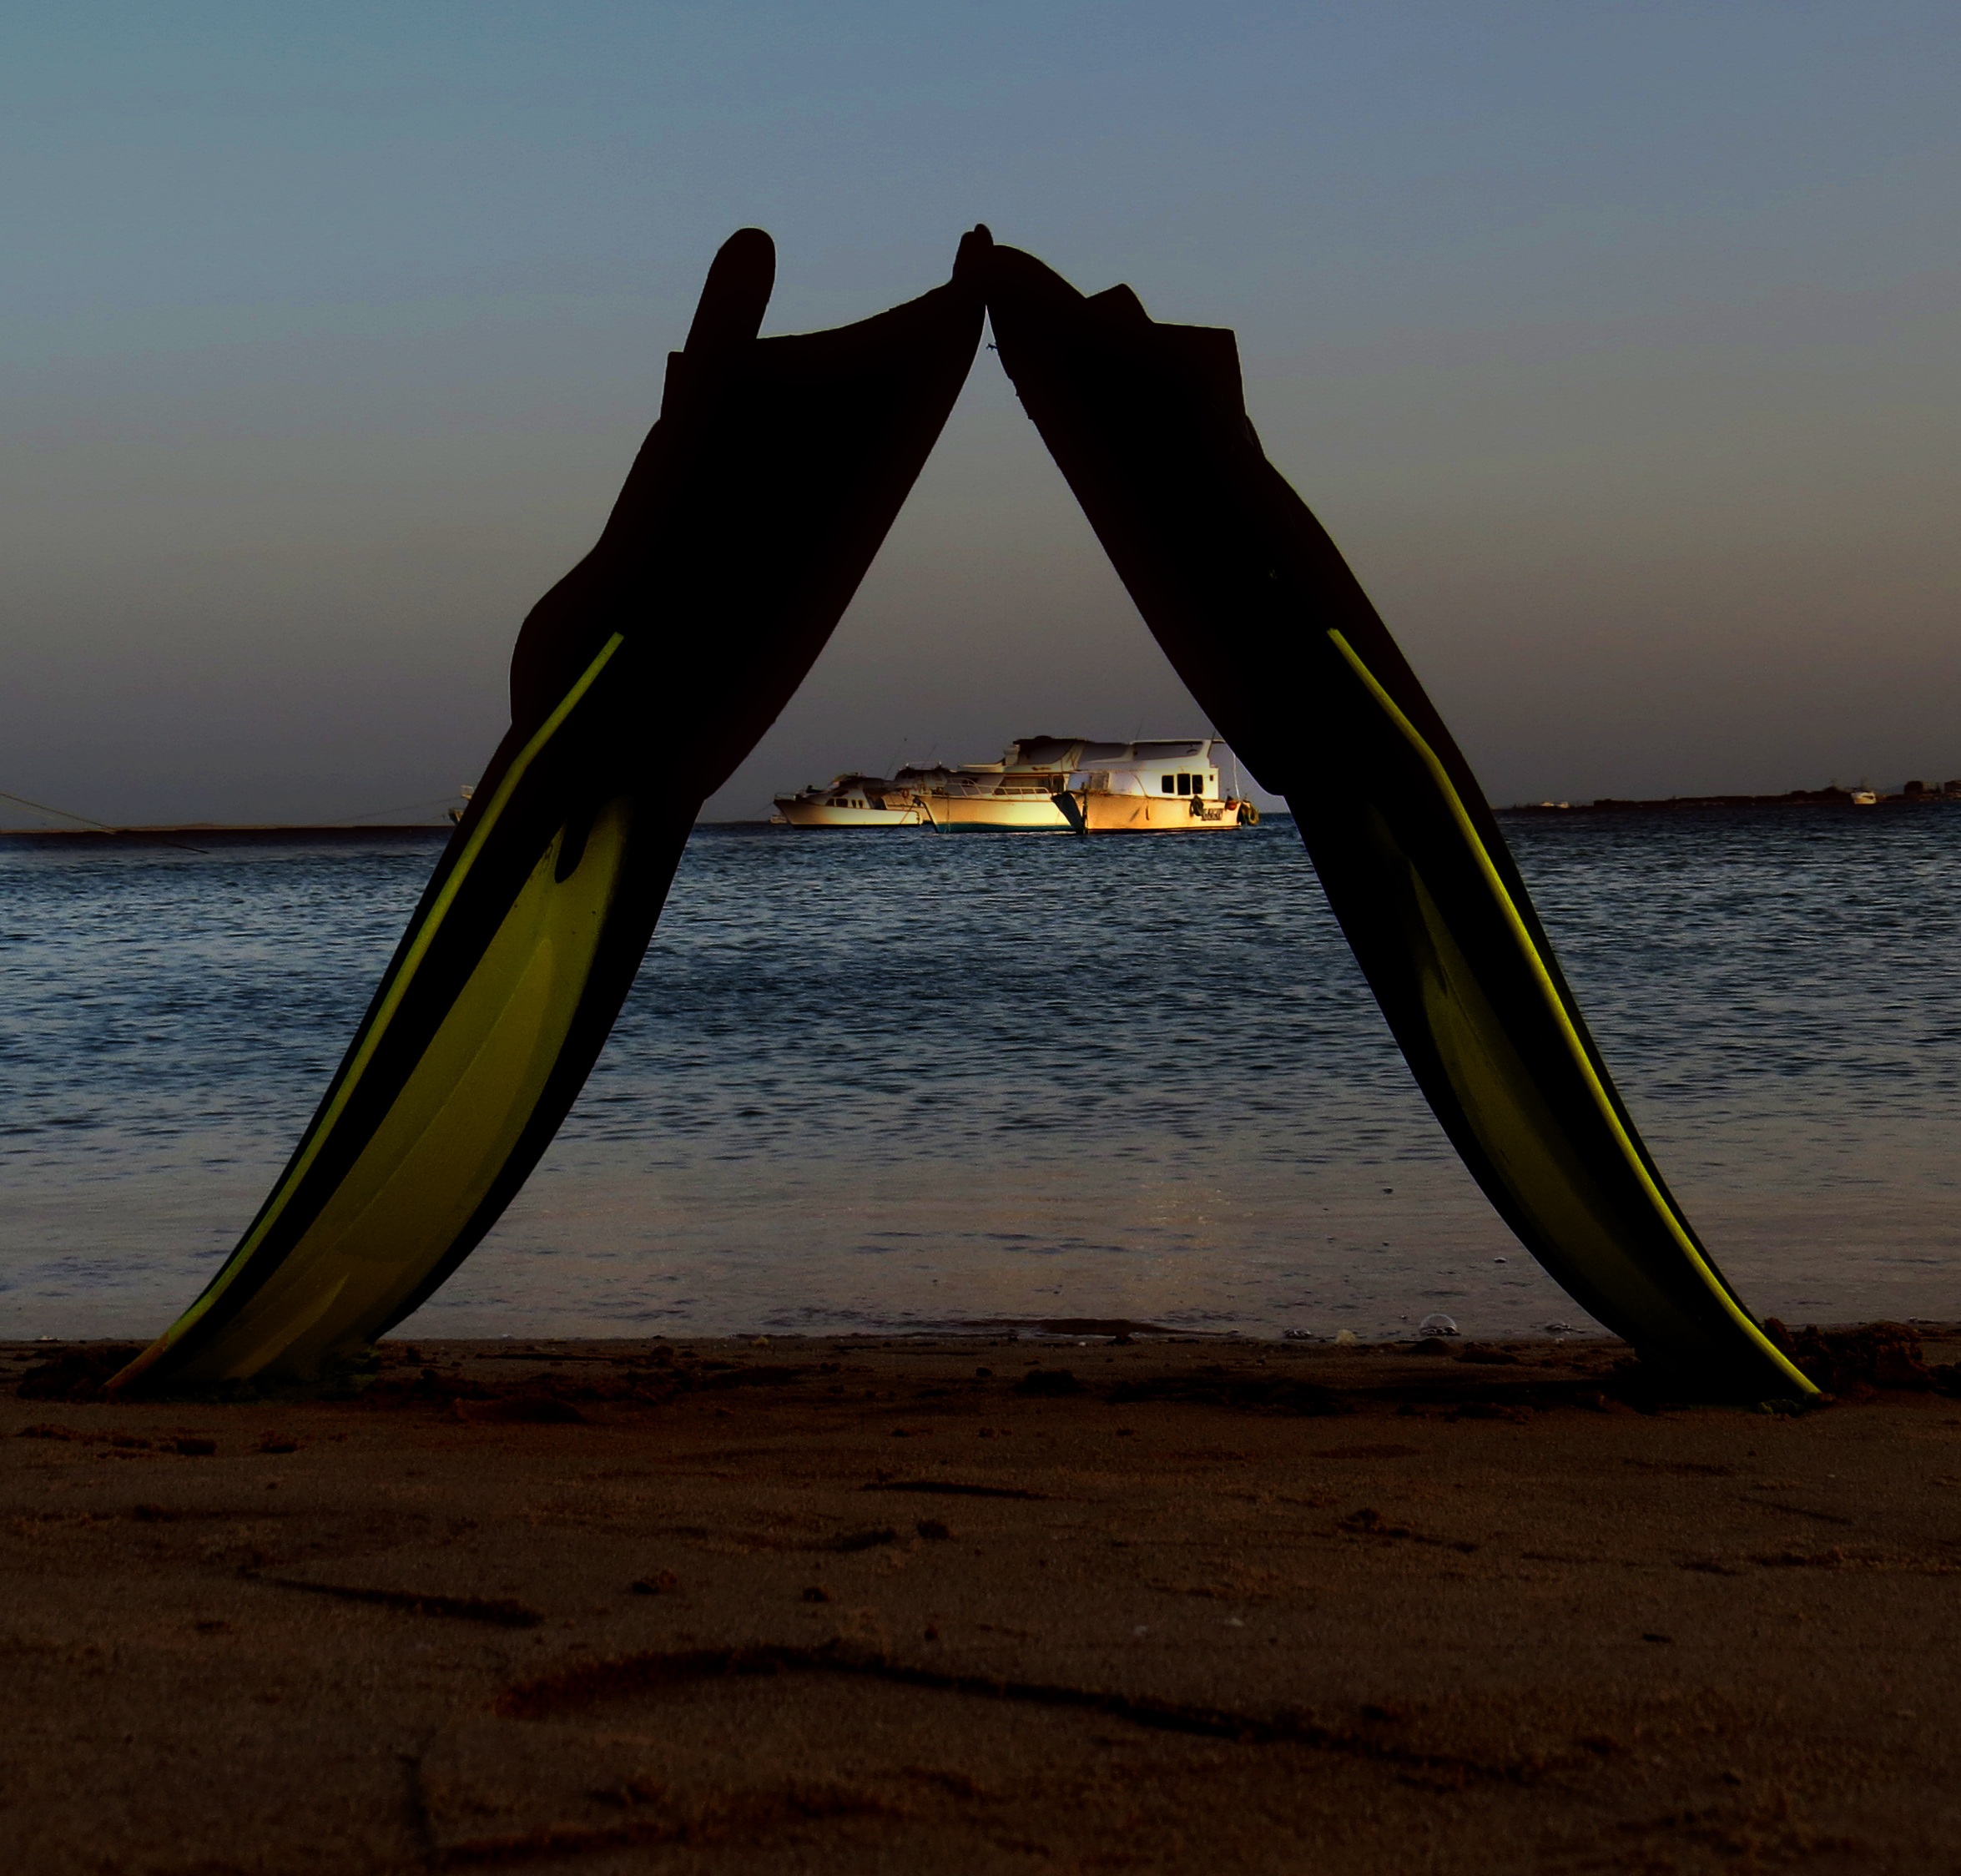
beach, sea, water, nature, ocean, boat, sunlight, wave, wind, diving, underwater, paddle, vehicle, surfboard, yellow, fins, aruba, breathing apparatus, snorkeling, divers, salt water, underwater world, surfing equipment and supplies